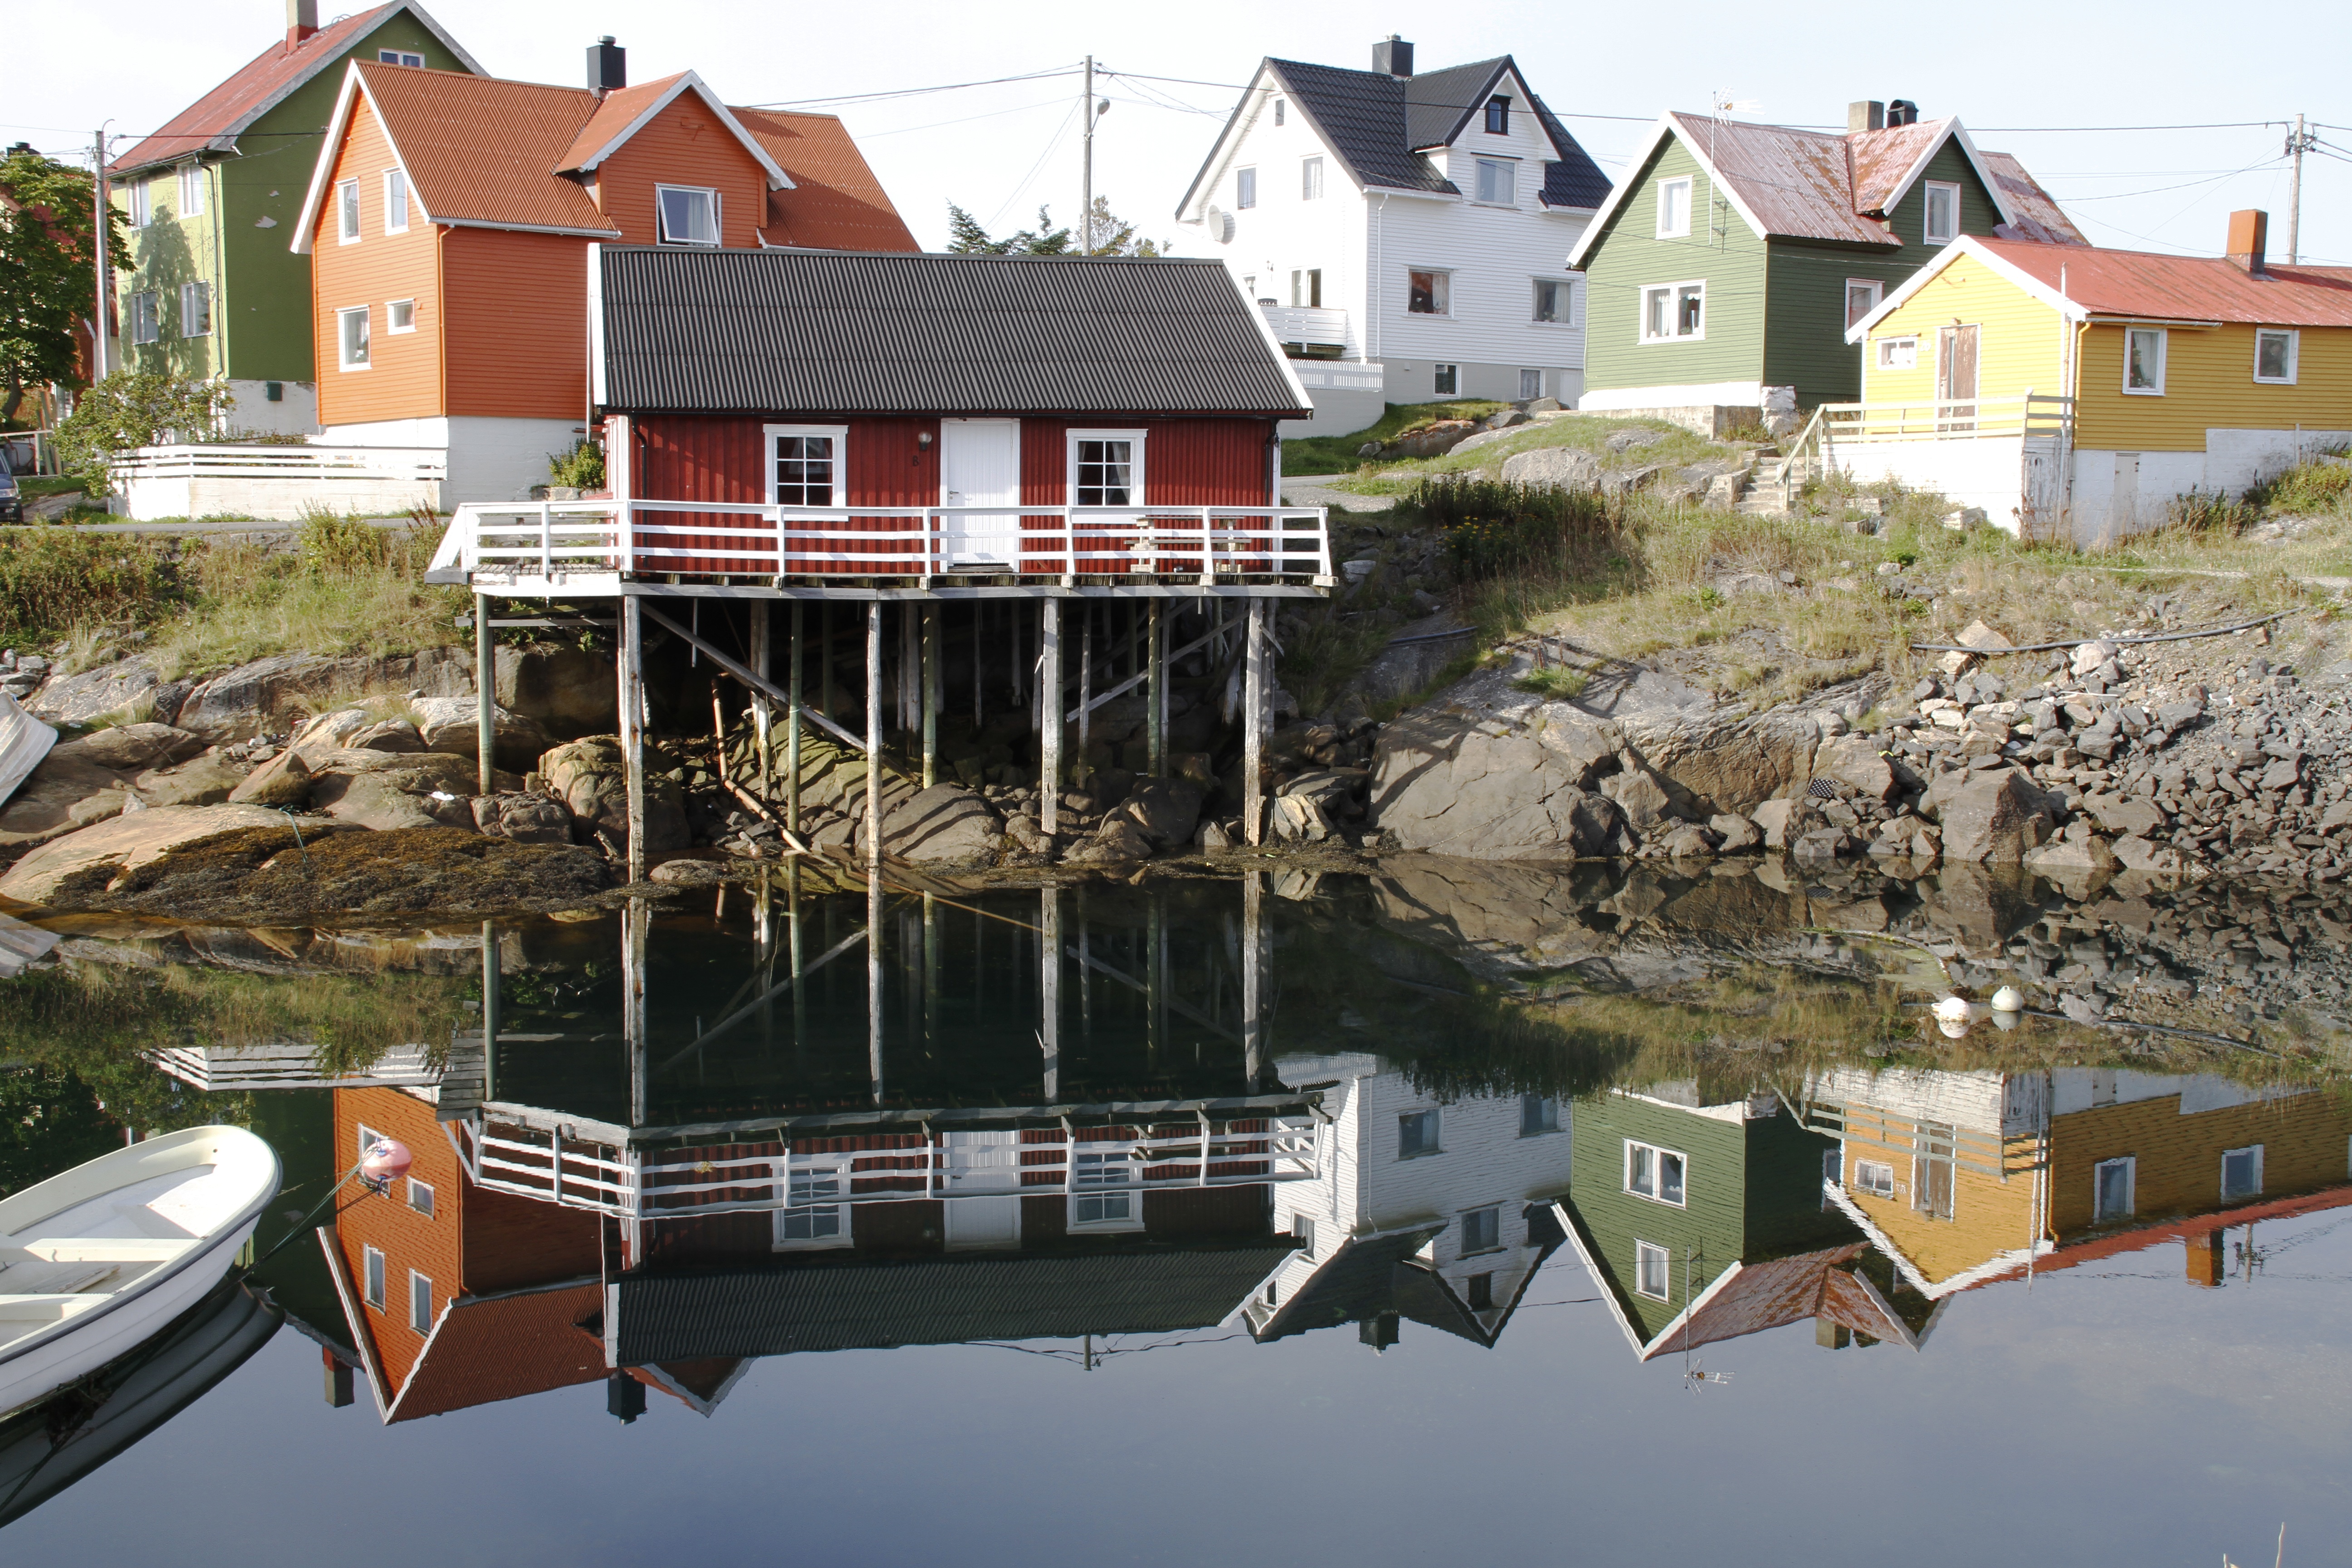
architecture, house, building, home, residential, waterway, houses, sol, mirroring, water reflex, residential area, geological phenomenon